Gerasimos Contomichalos

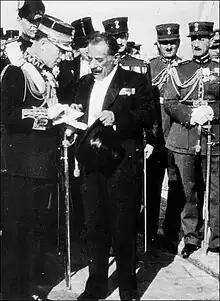
George II of Greece (left) and regent Kondylis (centre) on the former's return from exile, 25 November 1935

Moreover, Contomichalos wielded considerable influence on politics in Greece as well, since he entertained a "close relationship" with Eleftherios Venizelos, the eminent Greek Liberal leader. Already during World War I, Contomichalos had supported Venizelos in his power struggle with King Constantine, who favoured an alliance with the Central Powers, and secured the following of the Greek community in Sudan. His support included financial assistance to the liberal-democratic statesman. These intimate ties also led to the establishment of an air connection between Sudan and Greece in the early 1930s, which had been a major priority for many Greeks in Sudan.